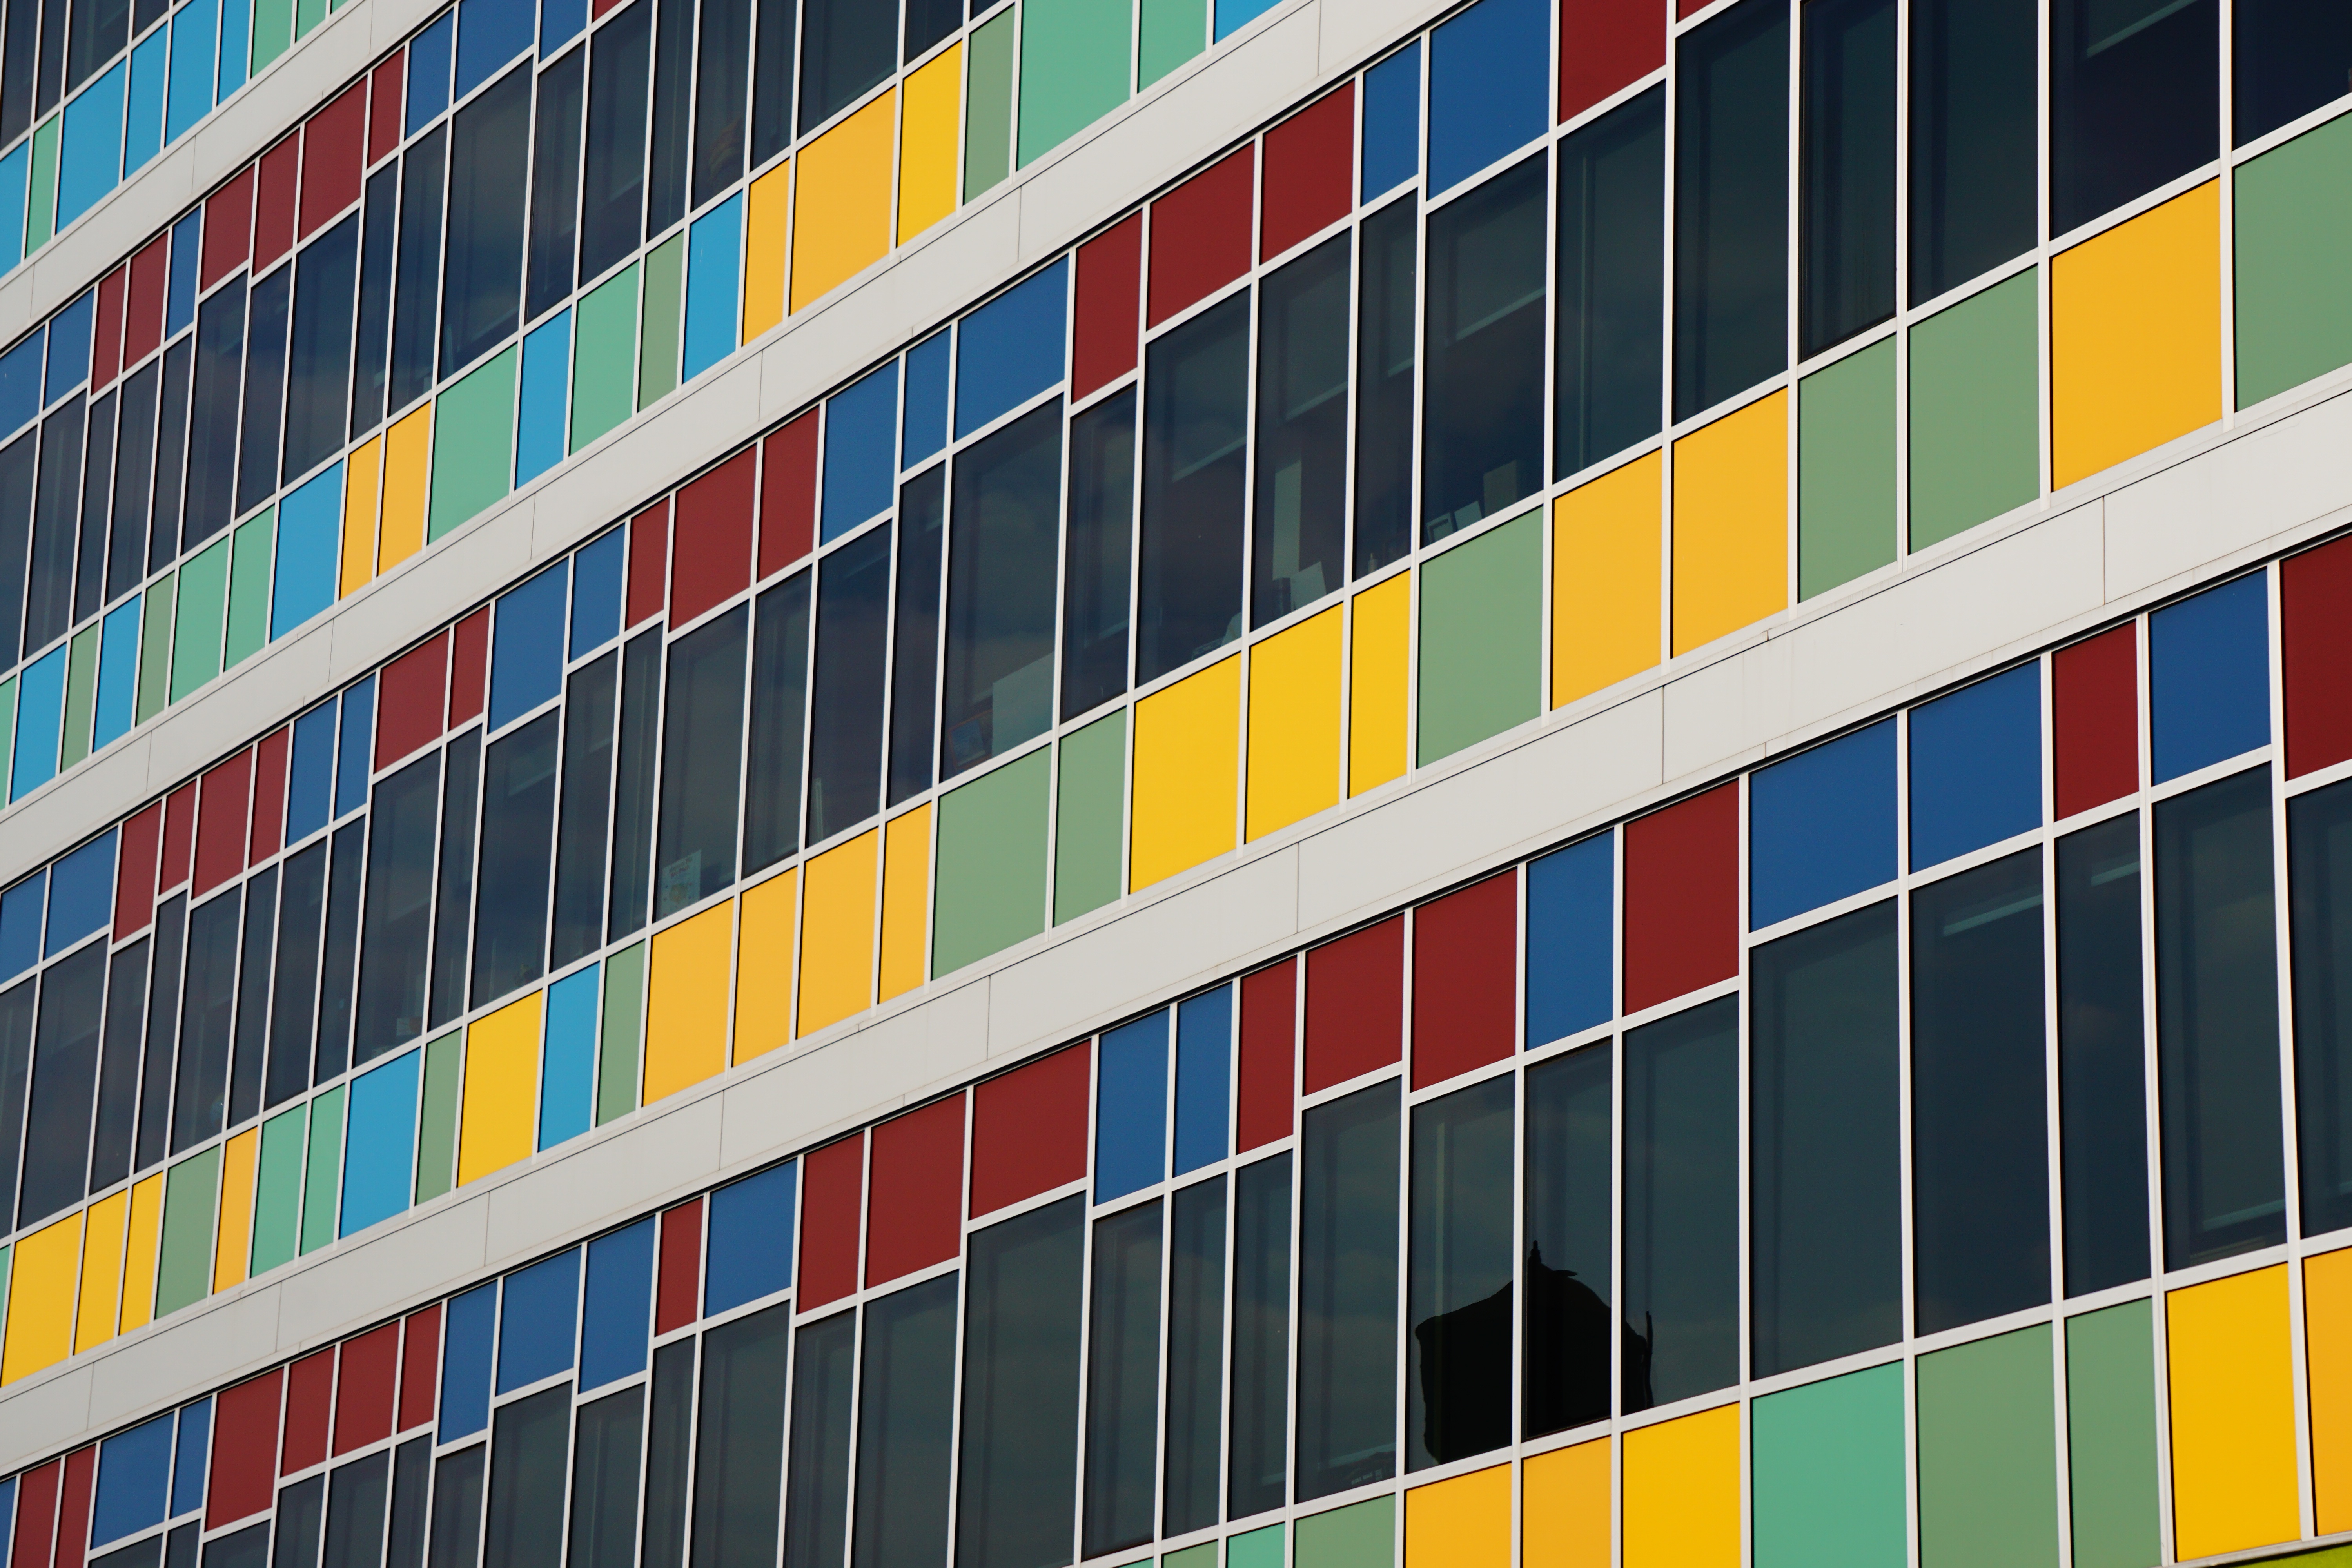
architecture, skyscraper, line, color, flag, facade, design, shape